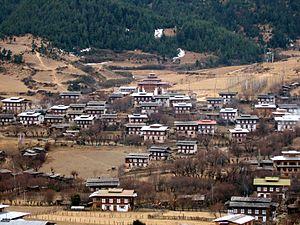
Ura est une ville située dans le Gewog d'Ura dans le district de Bumthand au Bhoutan. La ville est connue pour le festival Matsutake célébrant la saison des champignons qui y est organisé à chaque août.